Siege of Amantea

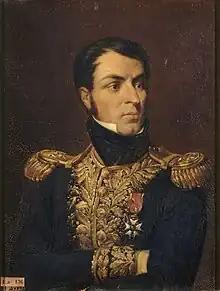
General Jean Reynier (1771–1814), conqueror of Amantea.

On December 3, 1806, the French returned in force from Cosenza to Amantea: 5,000 soldiers led by generals Duhesme, Reynier, Verdier, Ortigoni and Giovanni Battista de' Franceschi. They occupied Lago and San Pietro, encountering resistance from about 1,200 Bourbon troops led by the commanders Mele, Presta, Morrone and Parafante at Lago and by Stocchi, Alice and Lopez at San Pietro. They then began the siege of the town, settling in two encampments, one to the north on the Camolo rise, the other to the south in the Cannavina locality (they occupied, among other places, the convent of San Bernardino da Siena). The French also stationed a garrison on the beach of Amantea to prevent the landing of reinforcements.